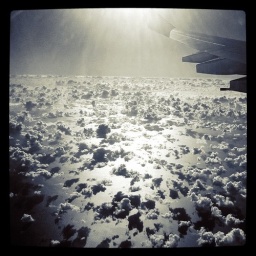
Lucy in the sky with big white sheep.